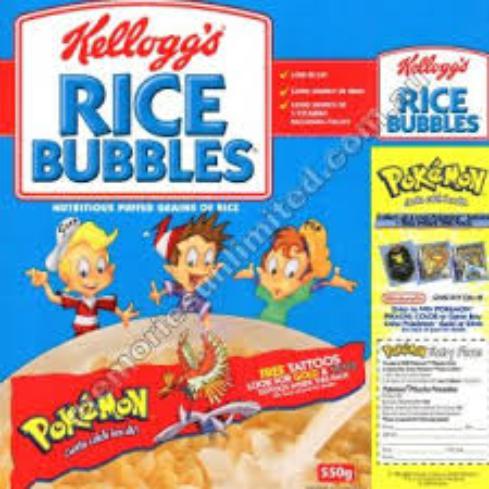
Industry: Food